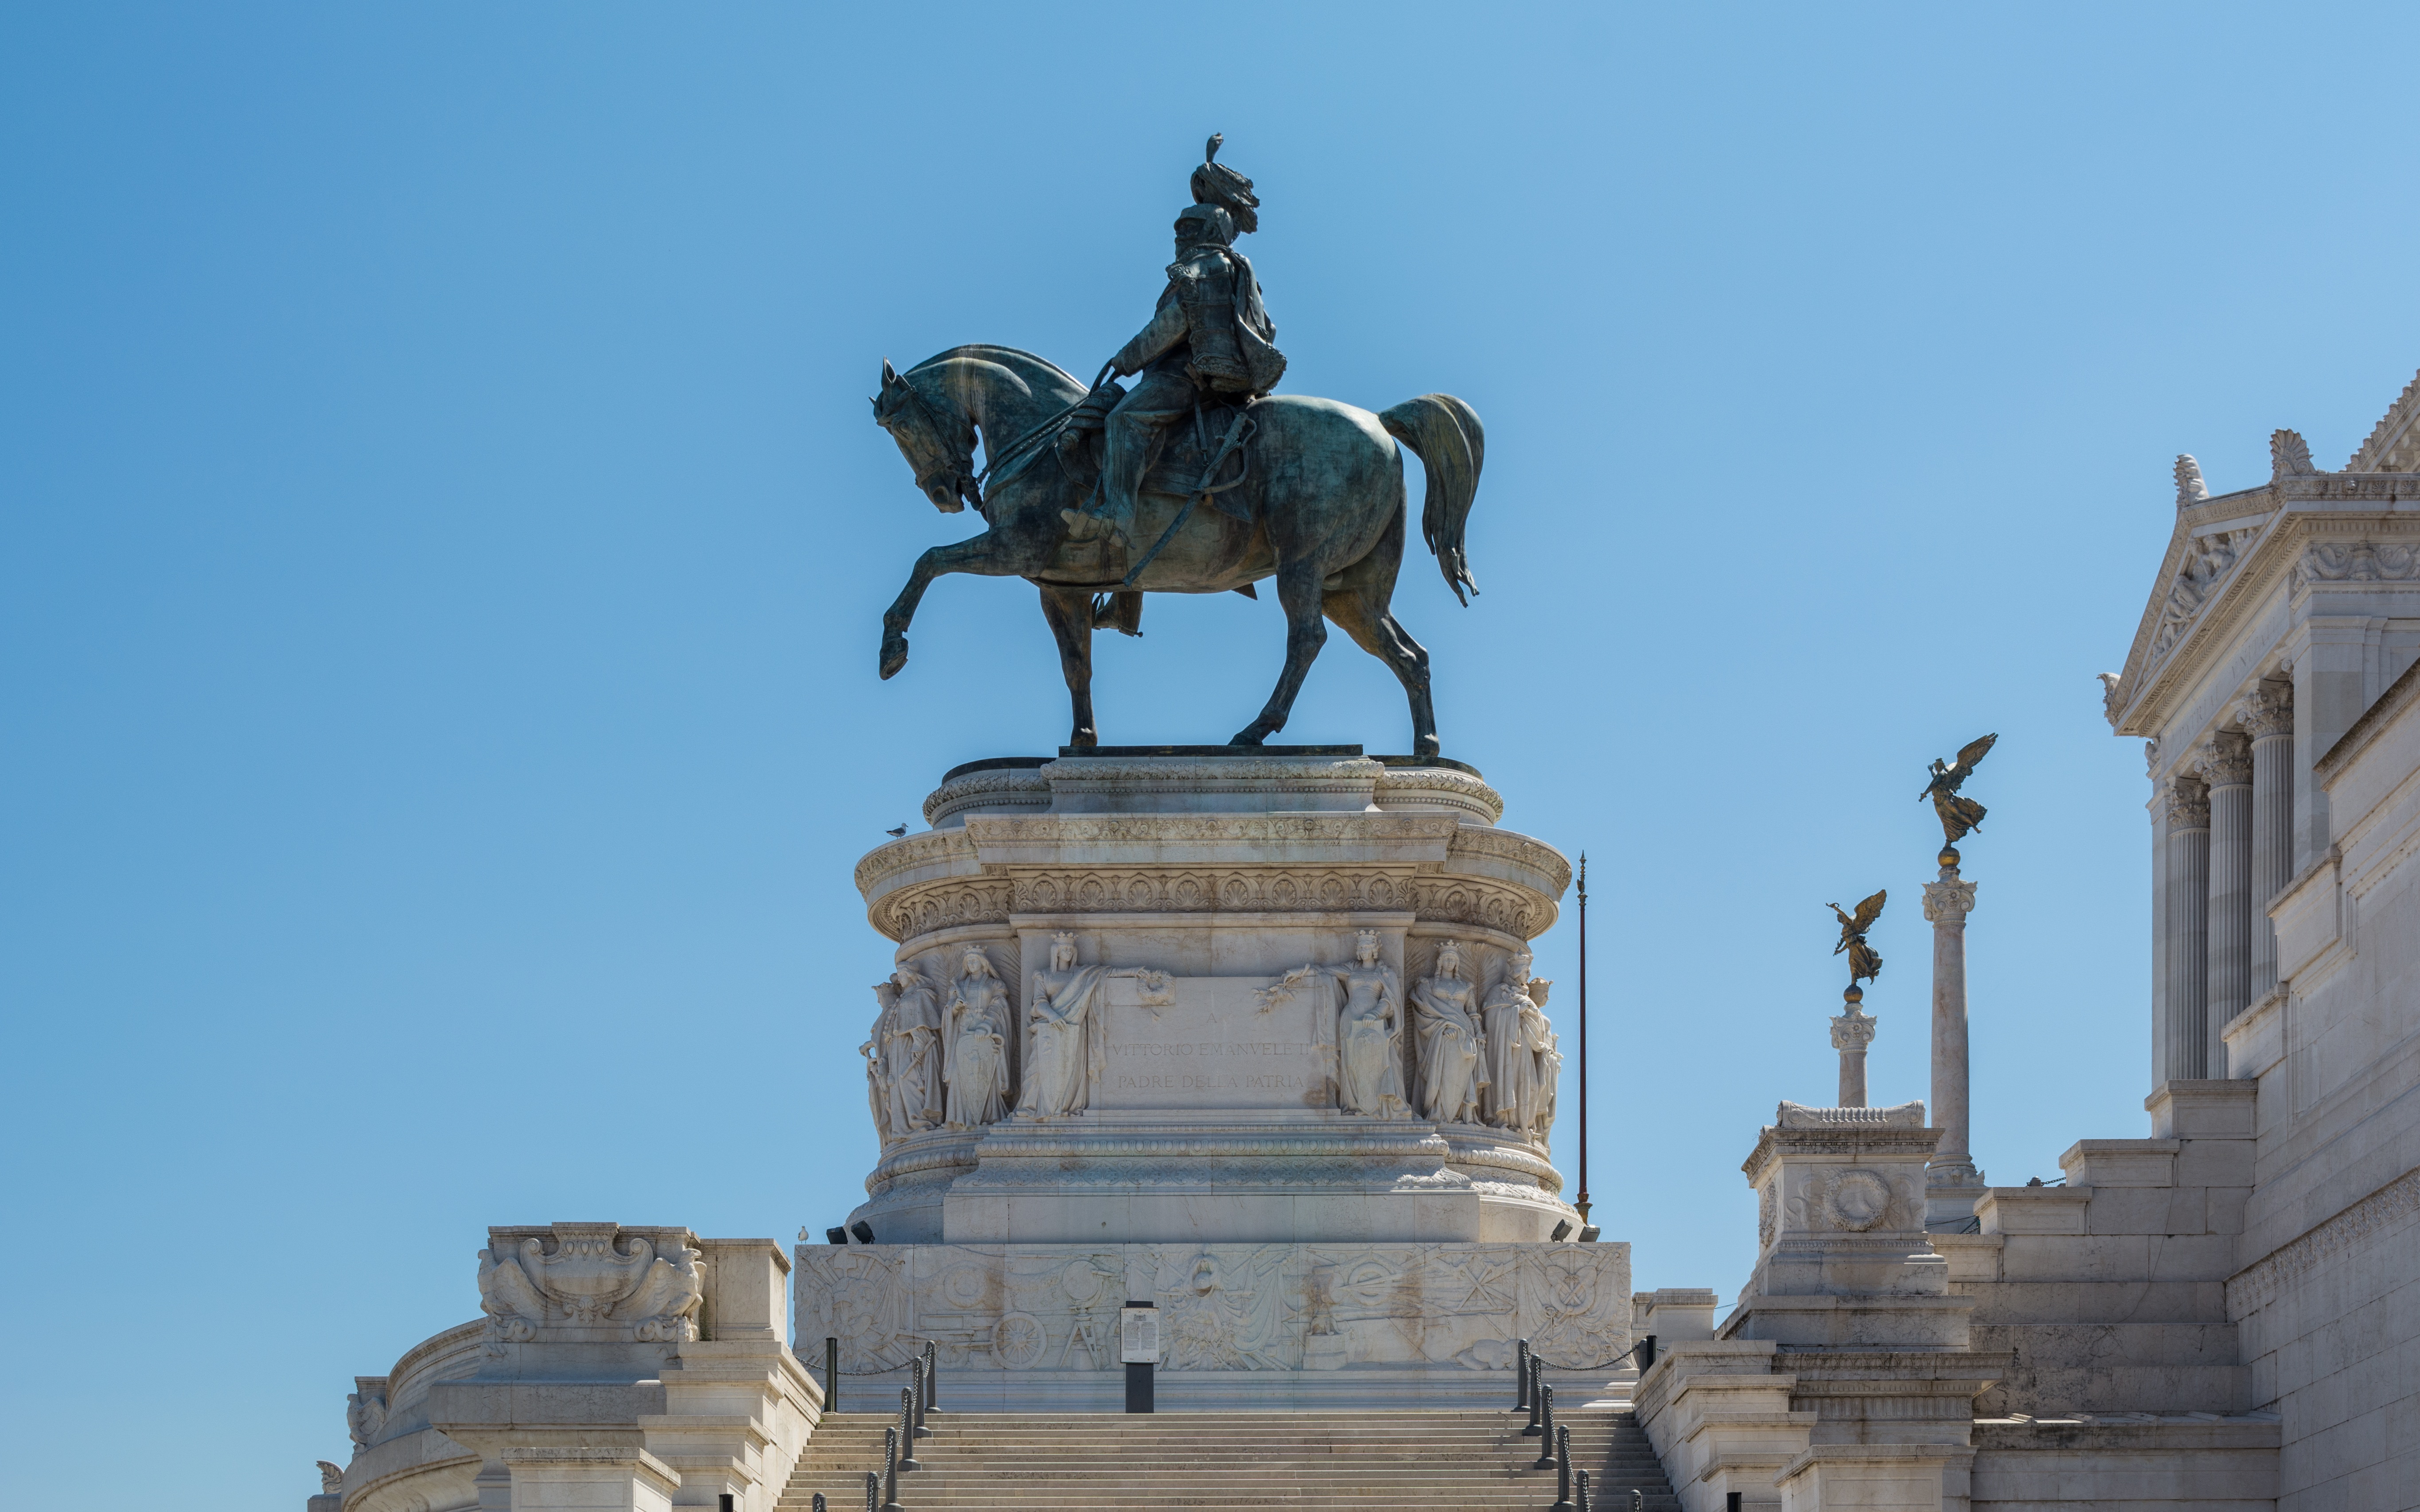
monument, statue, landmark, italy, sculpture, rome, temple, ancient history, monument to vittorio emanuele ii, the altar of the fatherland, victor emmanuel 2